Ghodbunder Fort

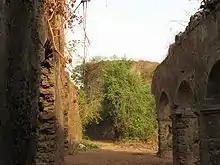
Ghodbunder fort bastion and walls

In 1530 the Portuguese arrived in Thane, and began fortifying the hill area as early as 1550. There are many old maps and texts which mention continual attempts by the Marathas to capture the fort, which the Portuguese had named 'Cacabe de Tanna'. The Portuguese were able to successfully defend these attacks for many years, including an attack in 1672 by the forces of Shivaji Maharaj. The fort as it seen today was completed in 1730 and the church in the fort still stands, and is now used as a hotel. The fort remained under Portuguese rule until the Marathas, under military commander Chimaji Appa, successfully besieged the fort and took it over from the Portuguese in 1737. Following its capture, Shahu I ordered the strengthening of the fortifications, initiating the construction of the tower.